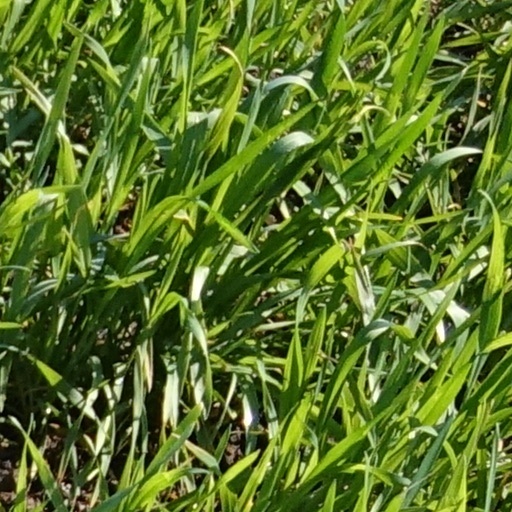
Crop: wheat